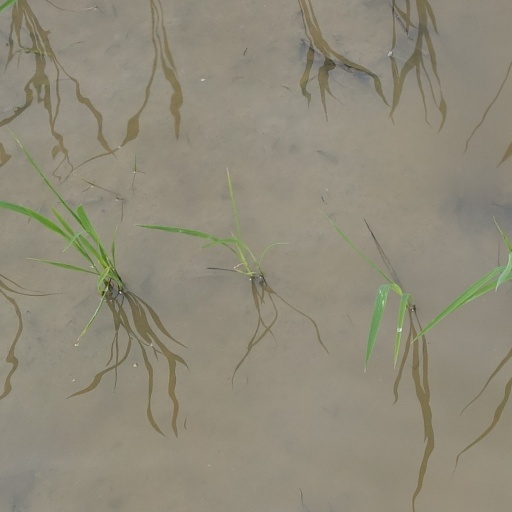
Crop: rice